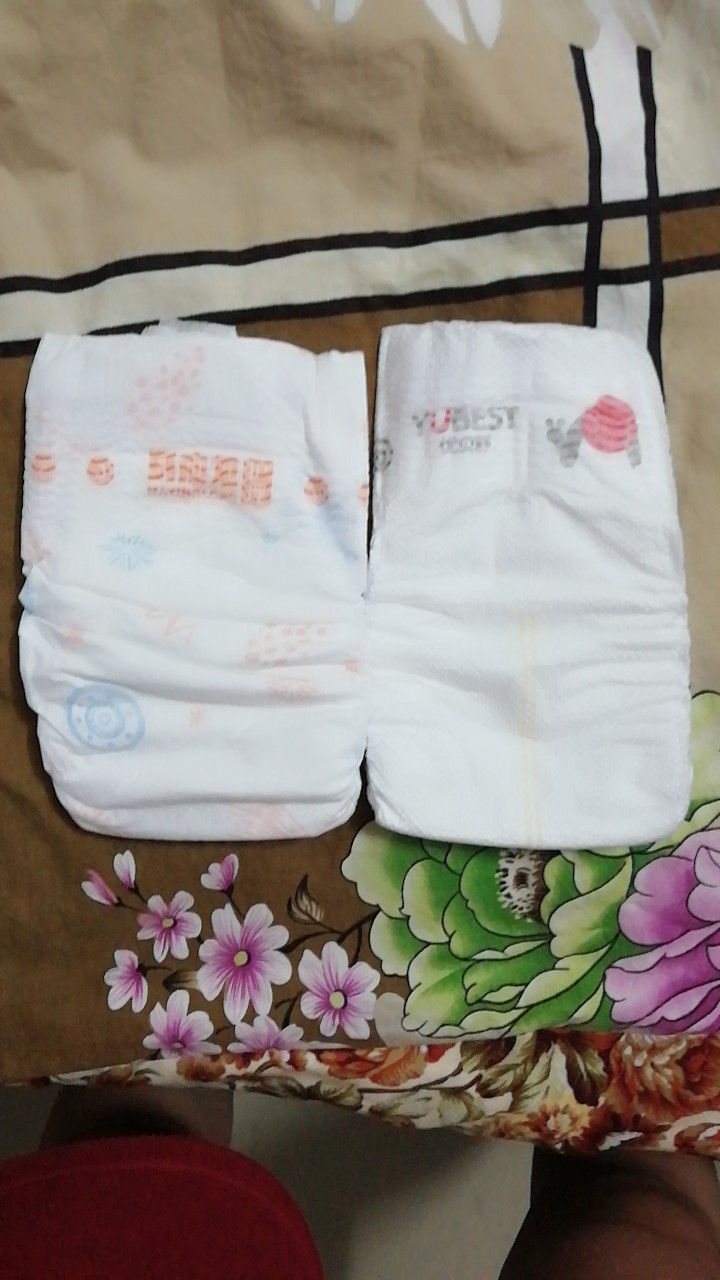
Label: trash